University of Notre Dame

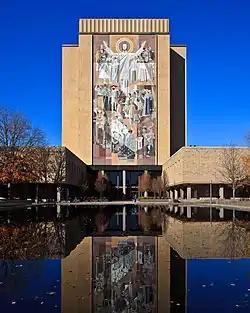
The Hesburgh Library, decorated by the "Word of Life" mural.

President Matthew Walsh (1922–1928) addressed the material needs of the university, particularly the $10,000 debt and the lack of space for new students. When he assumed the presidency, more than 1,100 students lived off campus while only 135 students paid for room and board. With fund-raising money, Walsh concentrated on the construction of a dormitory system. He built Freshman Hall in 1922 and Sophomore Hall in 1923, and began construction of Morrissey, Howard and Lyons Halls between 1924 and 1925. By 1925, enrollment had increased to 2,500 students, of which 1,471 lived on campus; faculty members increased from 90 to 175. On the academic side, credit hours were reduced to encourage in-depth study, and Latin and Greek were no longer required. In 1928, three years of college were made a prerequisite for the study of law. Walsh expanded the College of Commerce, enlarged the stadium, completed South Dining Hall, and built the memorial and entrance transept of the Basilica.